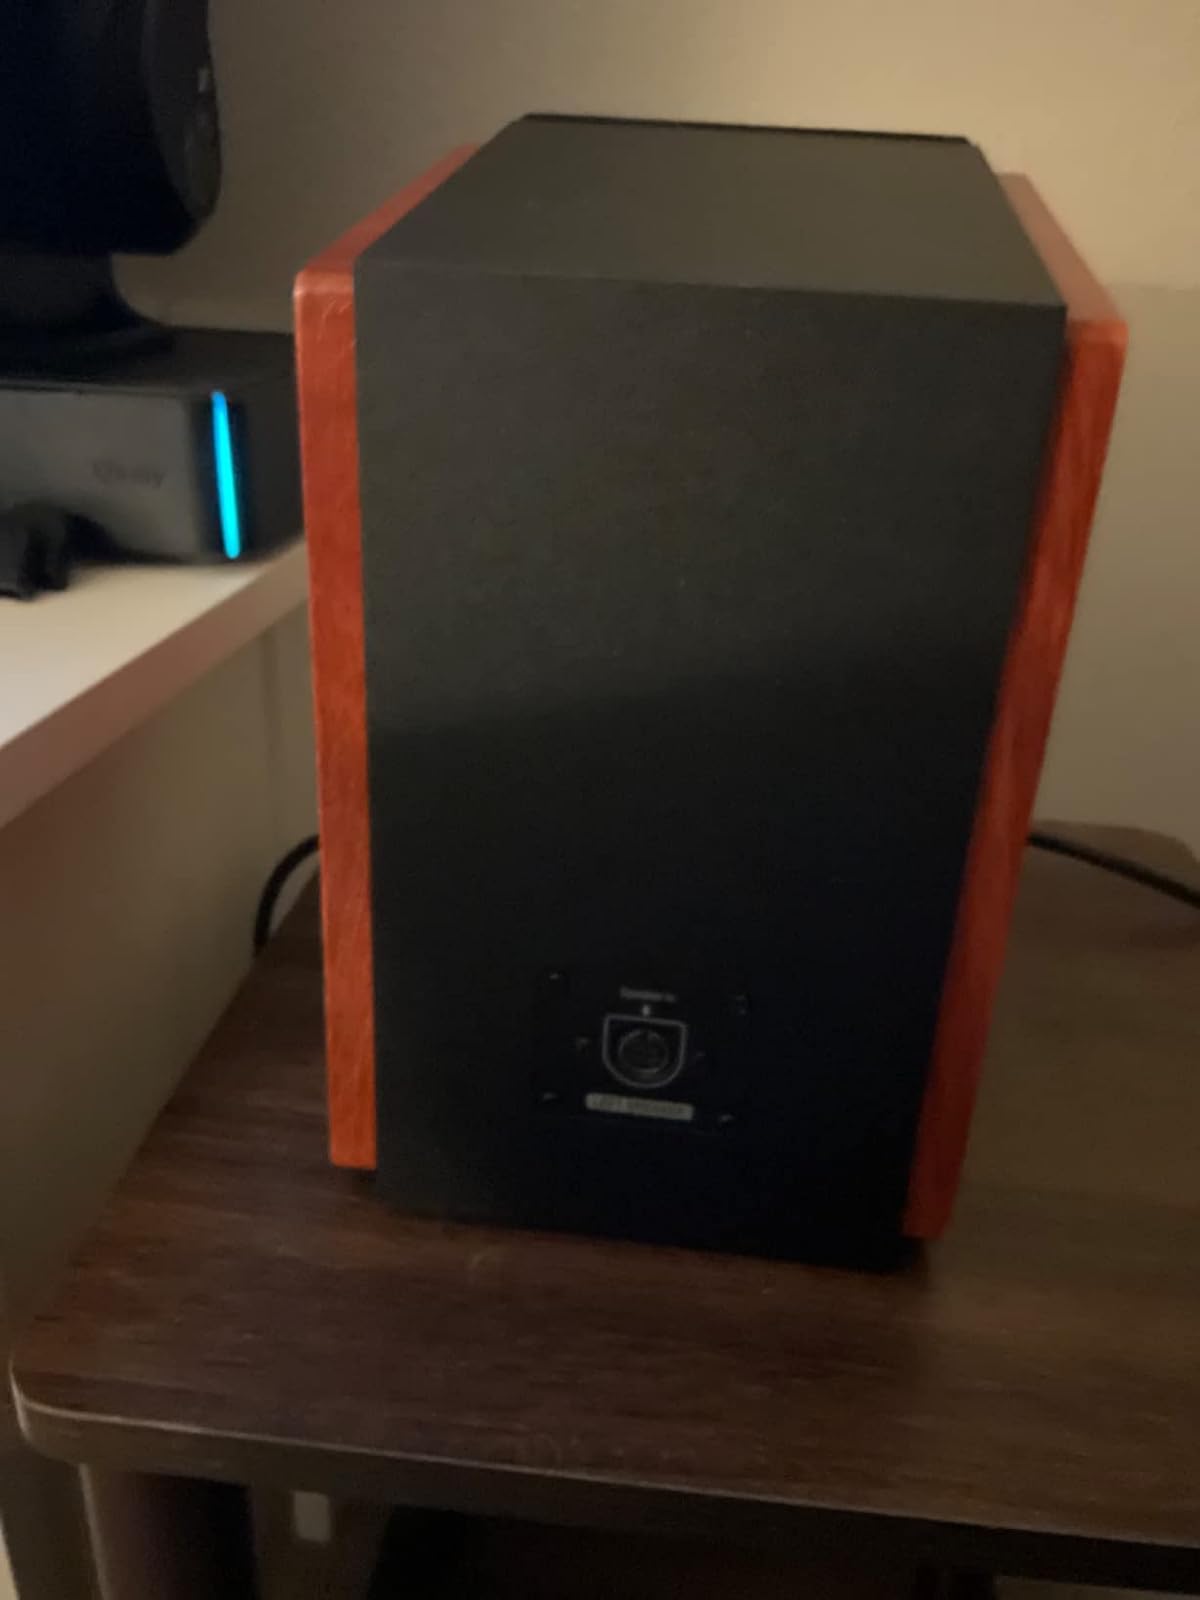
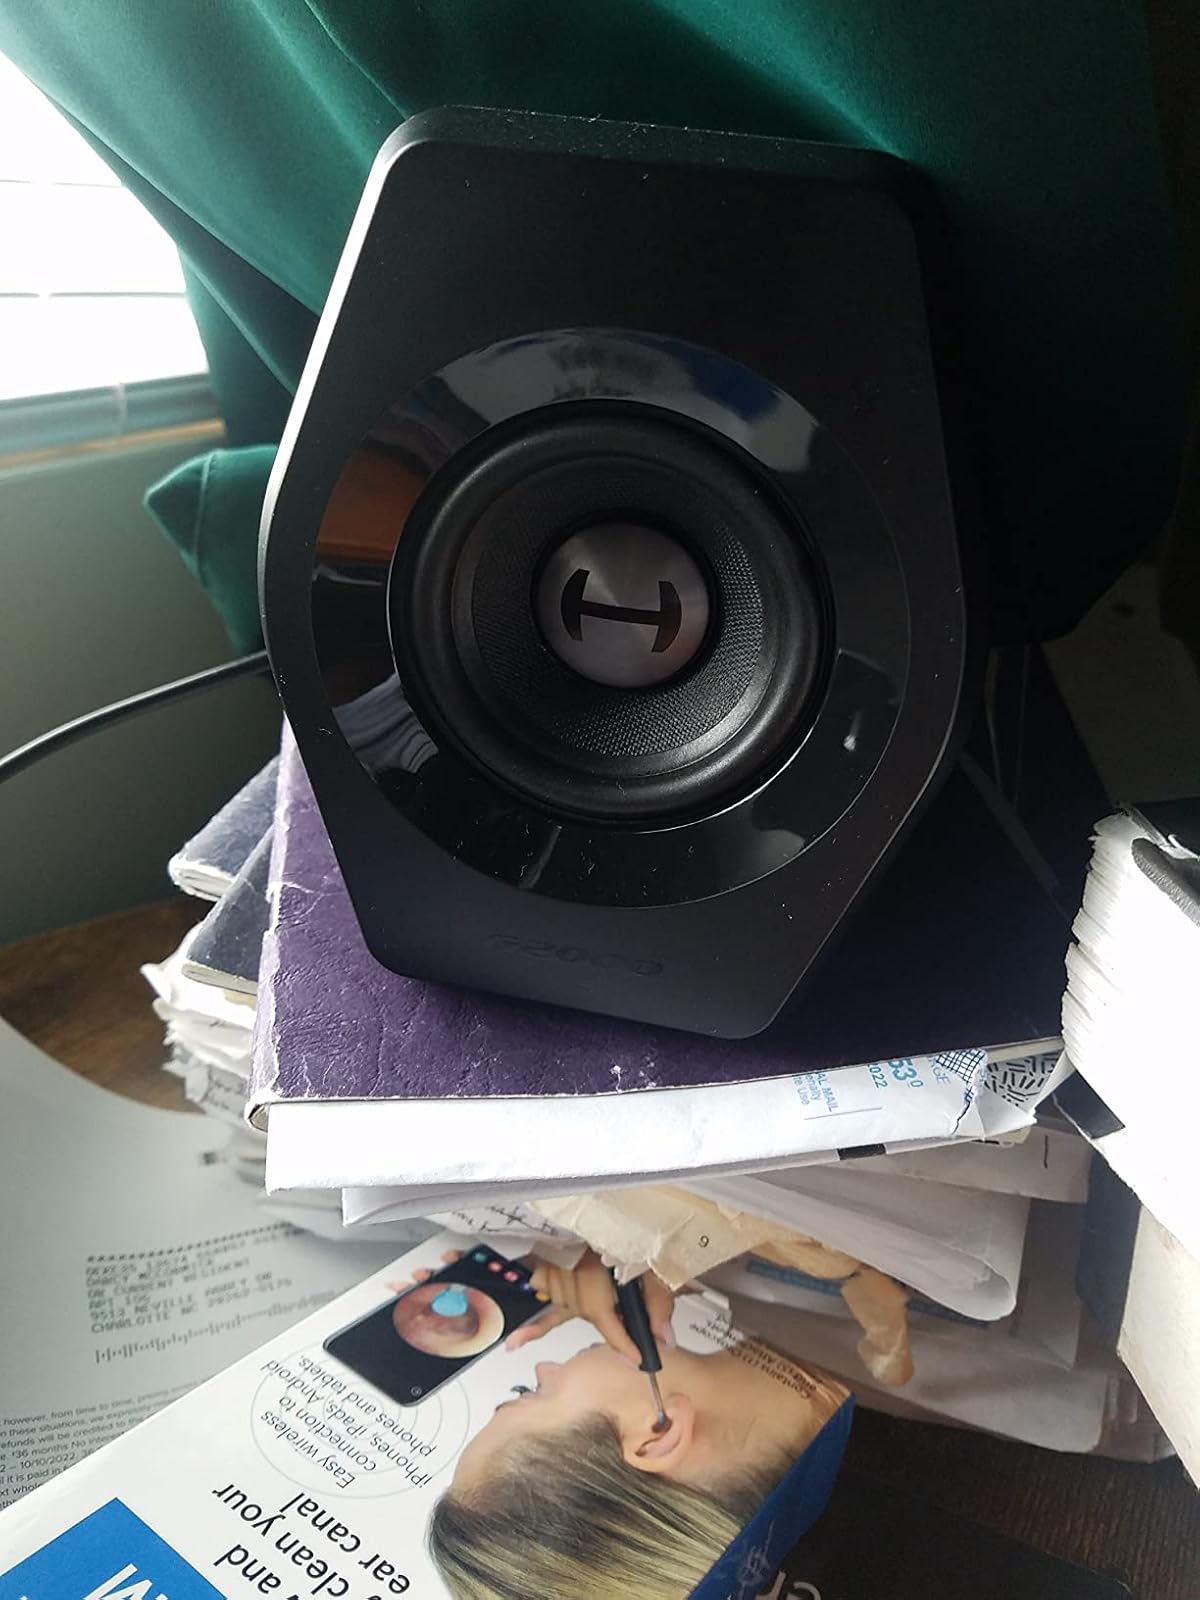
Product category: speaker
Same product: no